Josep Maria de Sagarra

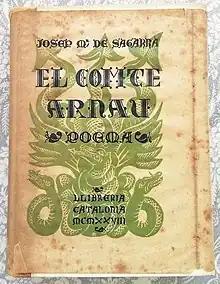
"El Comte Arnau" ("Count Arnau") by Josep M. de Sagarra, first original edition 1928. Long epic poem

However, his main work developed in the field of literature, especially in theatre and poetry, that he wrote always in Catalan. He collaborated with assiduity in the press, especially in "La publicidad" and "Mirador." It suits to remark also his work as a translator: the "Divine comedy" of Dante, and the theatre of Shakespeare, Molière and Gogol. Part of his poetry was inspired by the popular chansonnier and by well-known ancient legends, what turned him into a very popular poet that, in many respects, occupied the place that had left empty Frederic Soler, Verdaguer, Guimerà or Maragall.